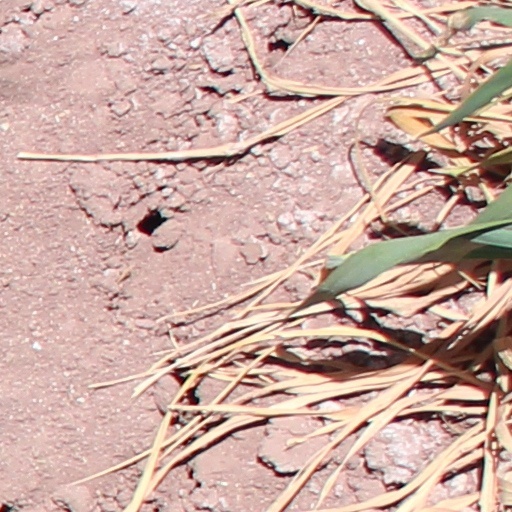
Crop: wheat